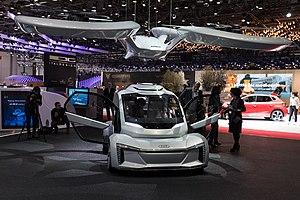
L'Audi Pop.Up Next est un projet d'étude de voiture volante drone électrique autonome concept-car modulaire, du constructeur automobile allemand Audi, associé au construction aéronautique européen Airbus, et au designer italien Italdesign. Elle est présentée au salon international de l'automobile de Genève 2018, pour le 50ᵉ anniversaire d'Italdesign.